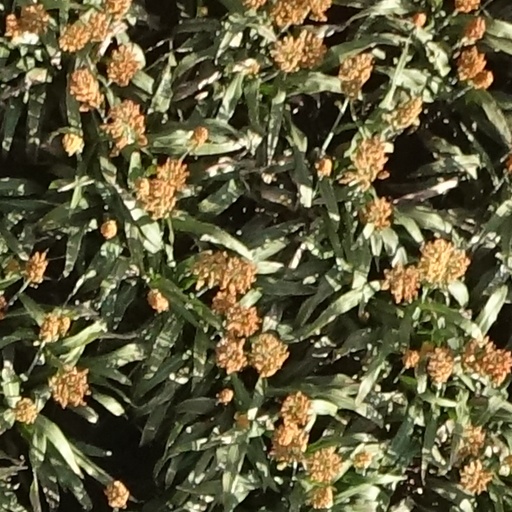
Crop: sorghum